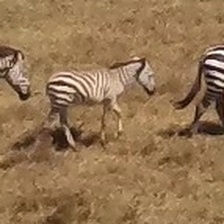
Pose orientation: right